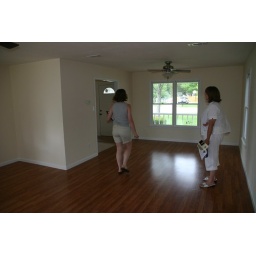
View of the living/great room. The window faces the front yard, and the kitchen is on the left in the foreground.